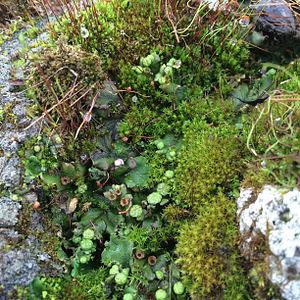
En systématique, un grade évolutif, ou plus simplement un grade, est un groupe d'organismes vivants dont le plan d'organisation est relativement similaire par comparaison avec celui de groupes phylogénétiquement voisins. Les concepts de grade évolutif et de plan d'organisation sont sujets à débat. Certaines écoles de systématique, comme la systématique évolutionniste, accordent à de tels concepts une légitimité en tant que critères valides de classification. D'autres, comme la systématique cladiste, ne considèrent pas les grades et plans d'organisation comme des critères de classifications pertinents. Pour le cladisme, par exemple, ne sont valides que les groupes d'organismes étant constitués par une espèce ancestrale hypothétique et toutes les espèces qui en sont issues par descendance. Au contraire, pour la systématique évolutionniste, il est possible de constituer un groupe valide au sein de sa classification même si certains descendants de cet ancêtre en sont exclus. Dans ce dernier cas, la systématique cladiste refusera d'en faire un groupe valide au sein de sa propre classification.